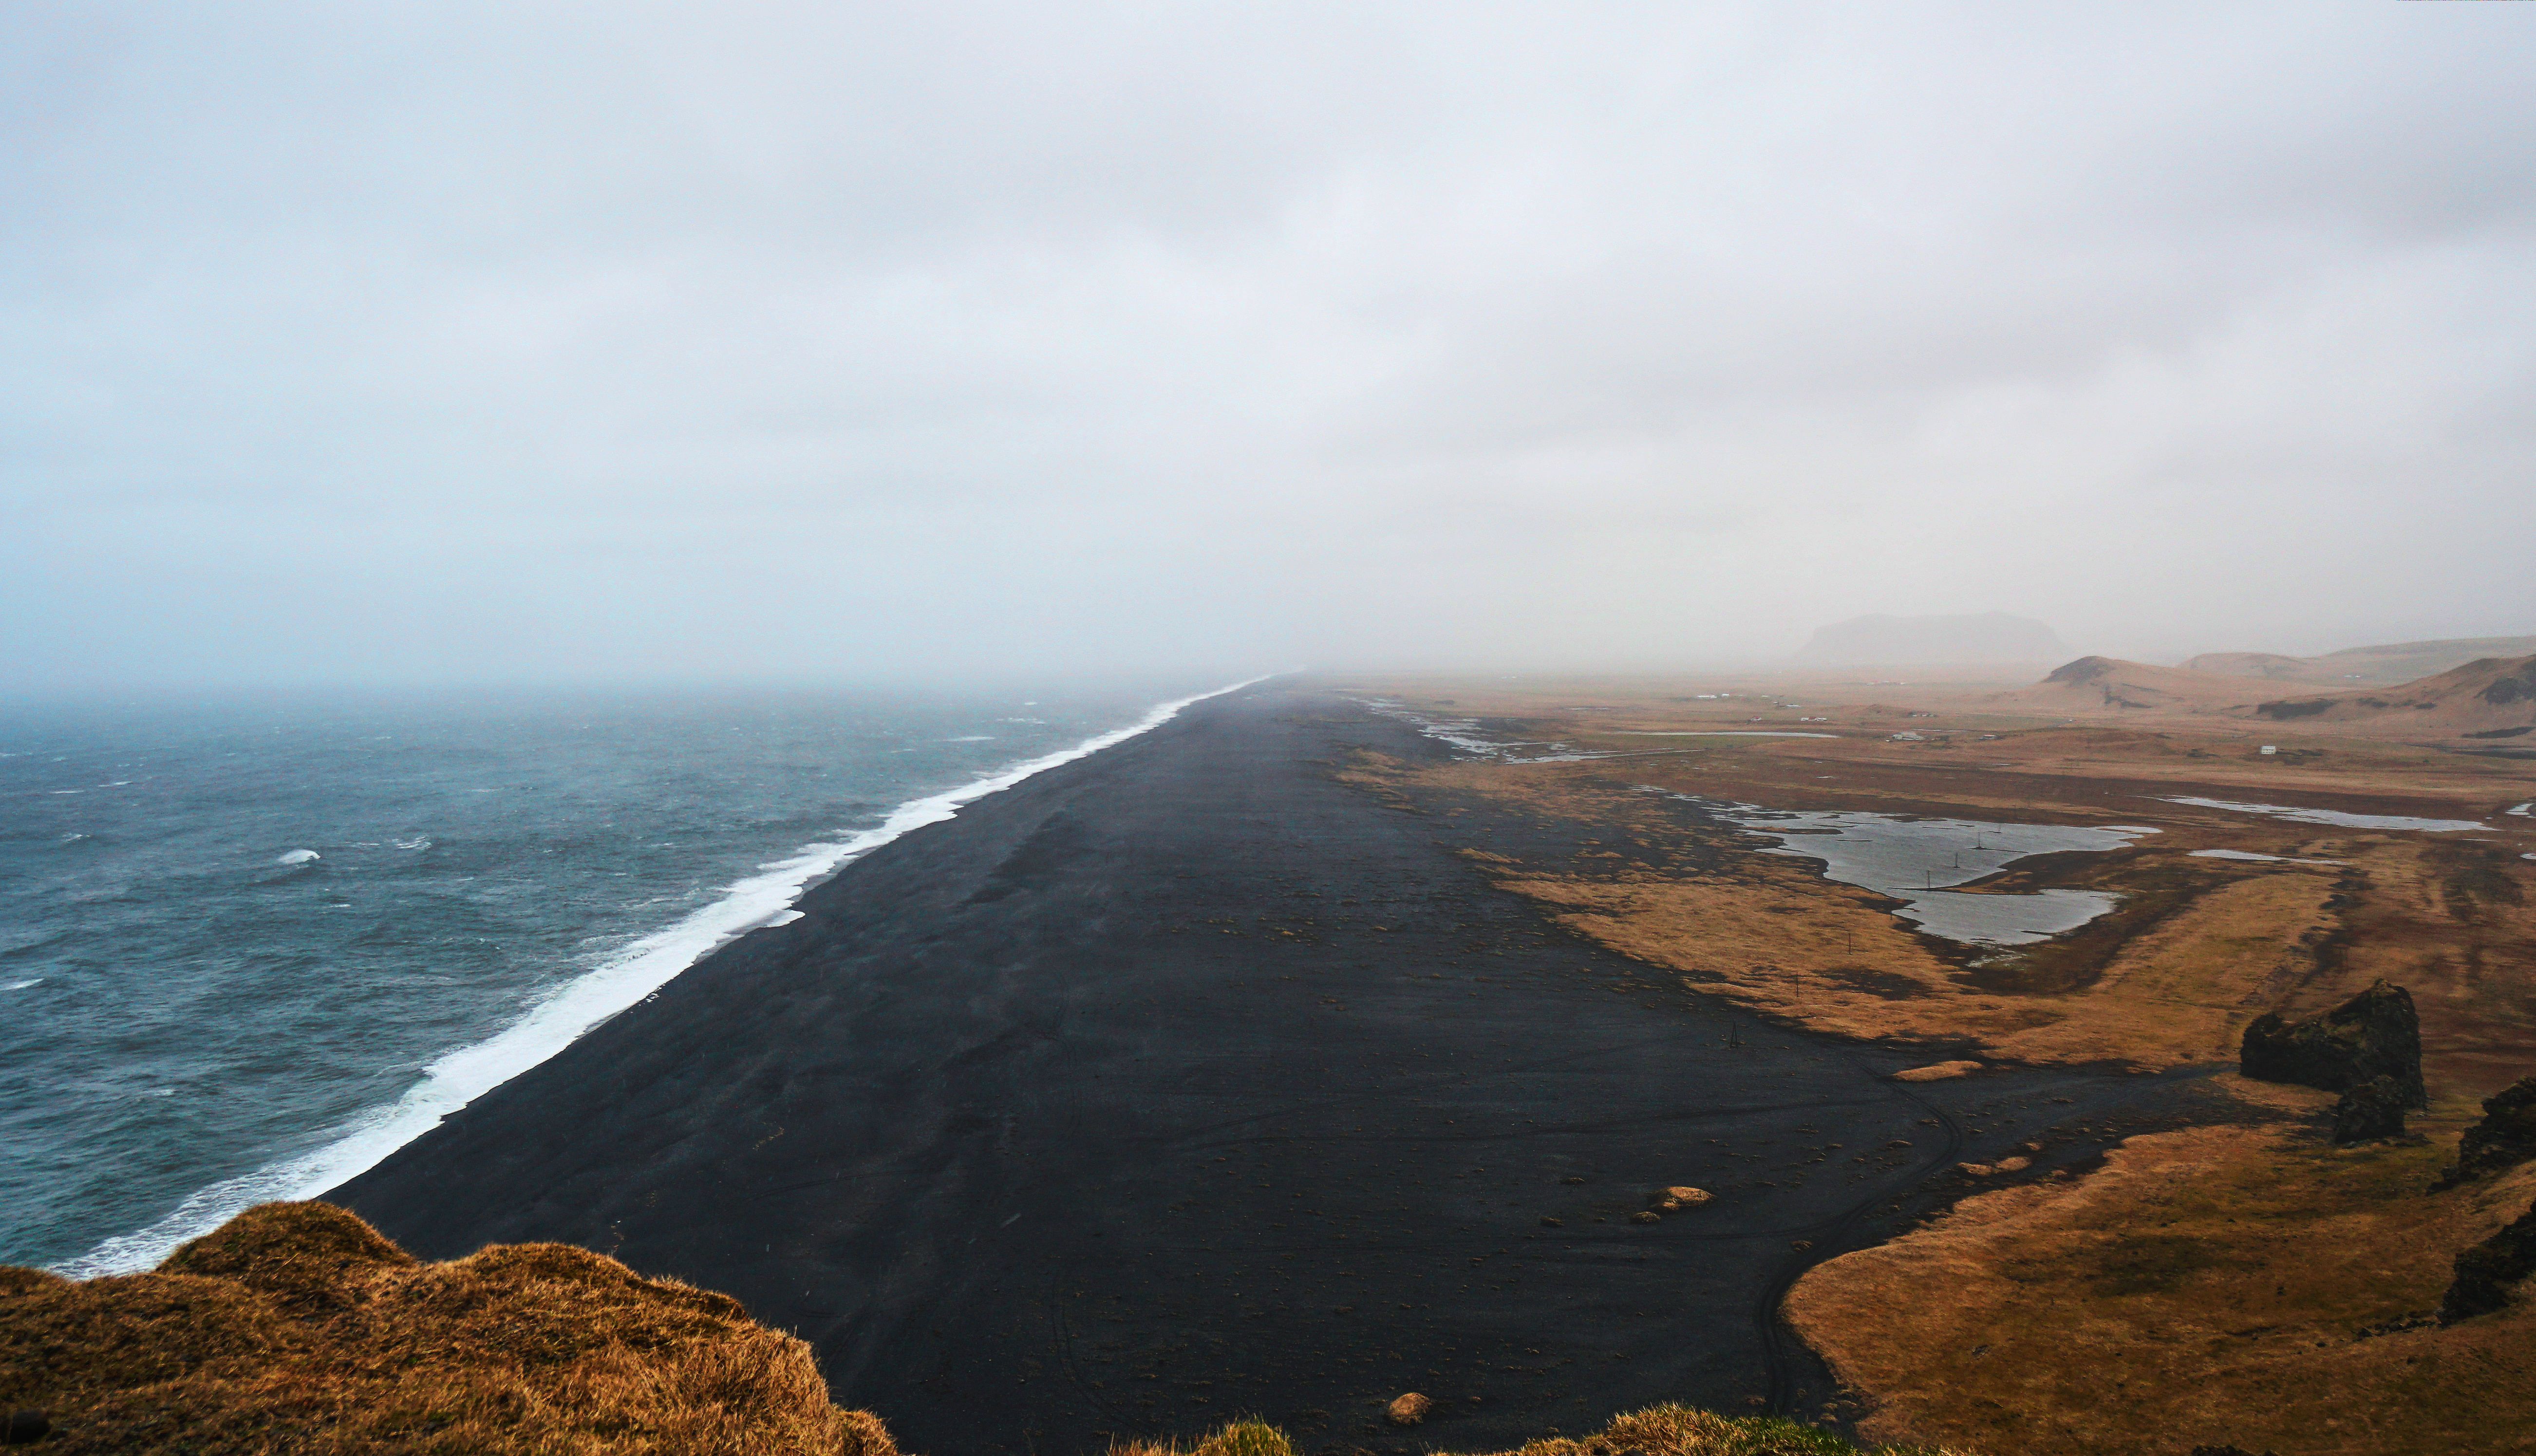
landscape, sea, coast, rock, ocean, horizon, mountain, cloud, hill, shore, wave, cliff, bay, terrain, body of water, geology, loch, cape, landform, aerial photography, geographical feature, atmospheric phenomenon